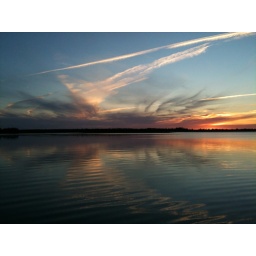
I took this picture from our boat in the tabusintac river